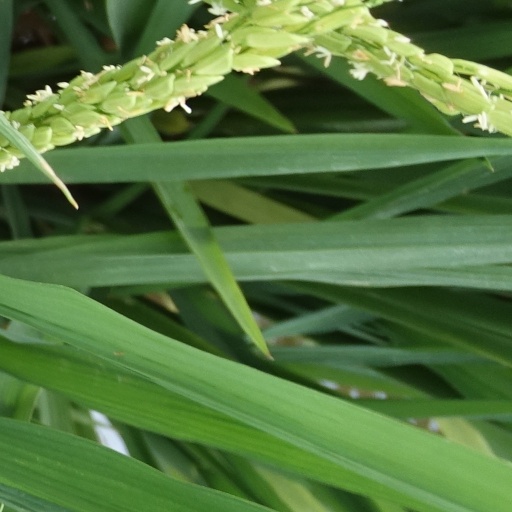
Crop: rice